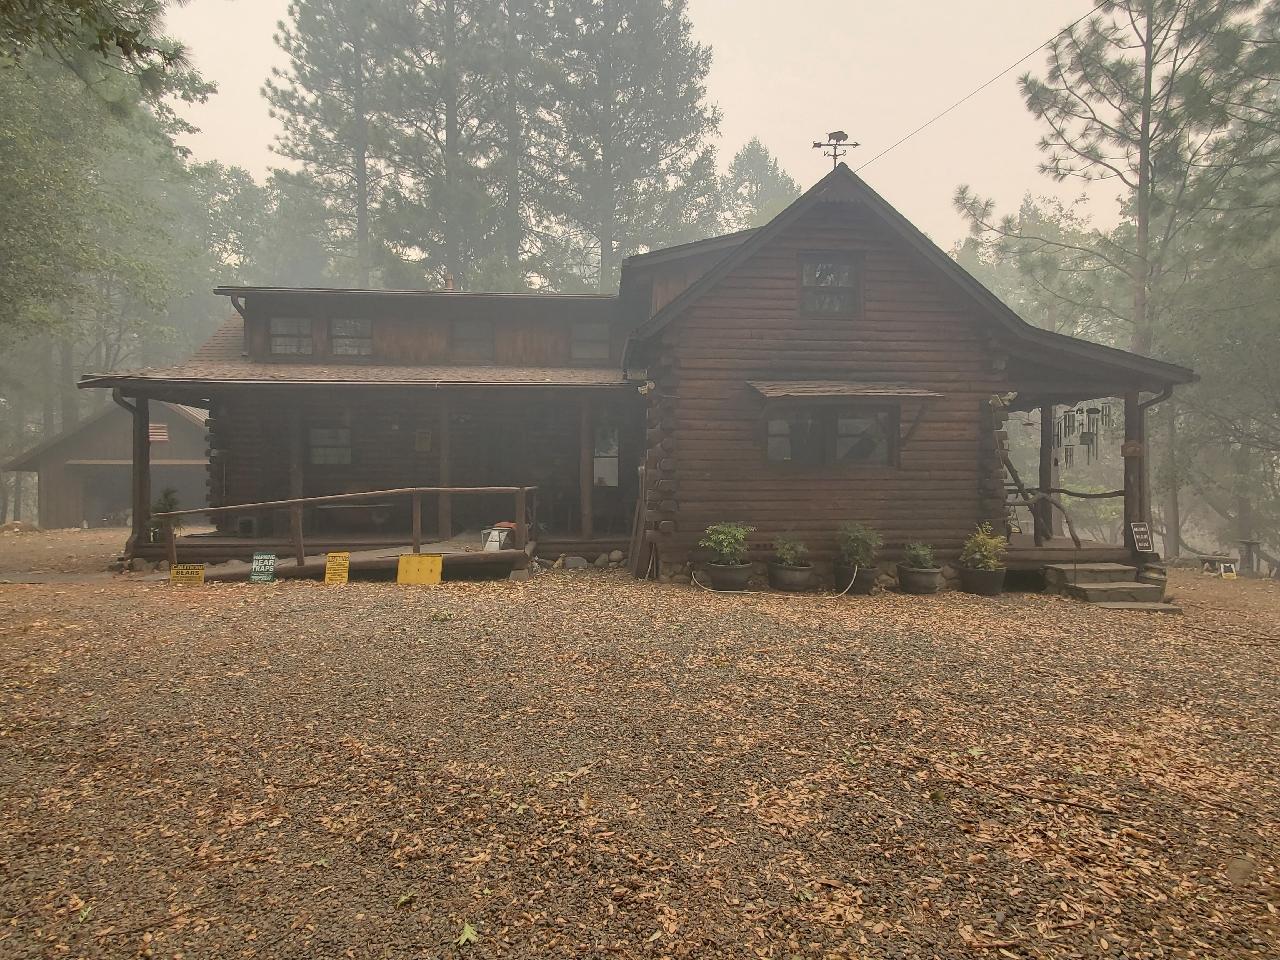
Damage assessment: no_damage